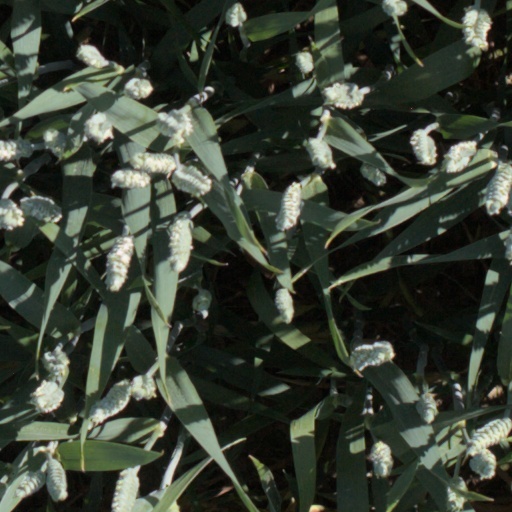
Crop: wheat